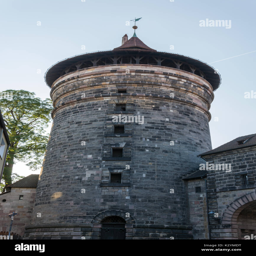
medieval tower in the old town of wit blue sky